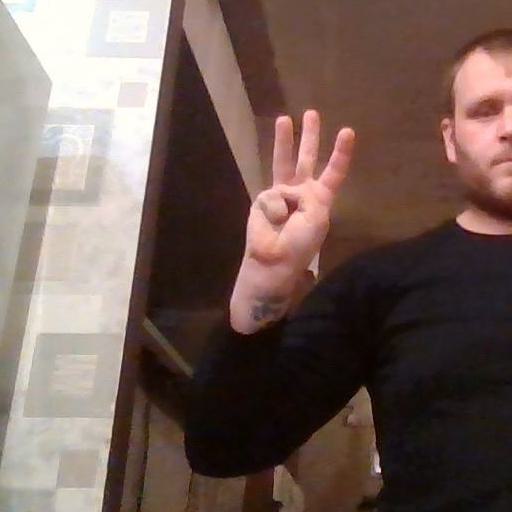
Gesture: three